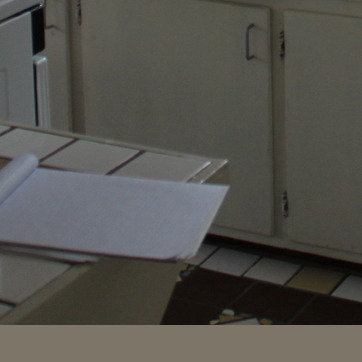
Material: paper